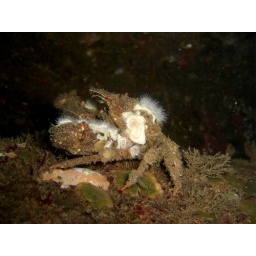
Sharpnose crab, sharply dressed in brown algae with white sponge and anemone accents.